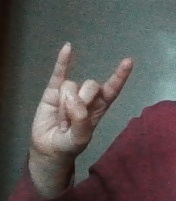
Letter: la